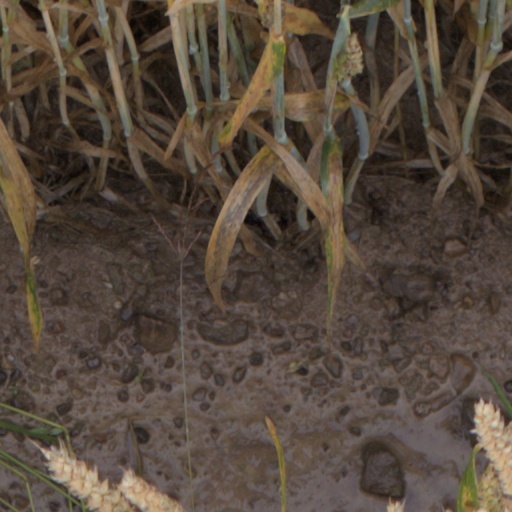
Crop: wheat